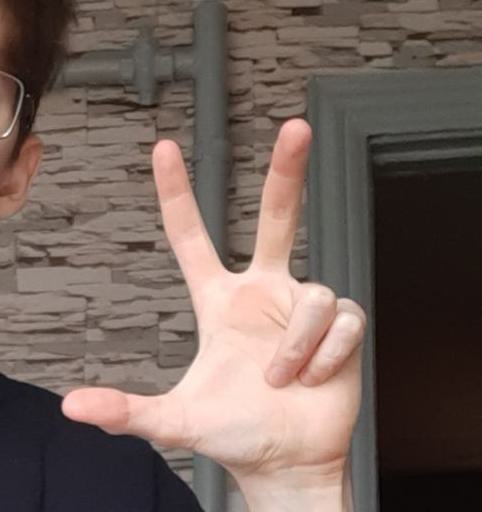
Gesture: three2